Champmol

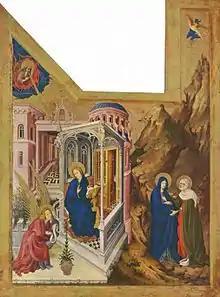
Melchior Broederlam, "Annunciation and Visitation" (1393–1399), left panel of a pair; (Dijon, Musée des Beaux-Arts)

Philip the Bold died in 1404, and his wife Margaret III, Countess of Flanders, the following year. She had decided to rest her remains with those of her parents in Lille, and Philip had been planning a single monument for himself for over twenty years, having commissioned Jean de Marville in 1381. Work did not begin until 1384, and proceeded slowly, with Claus Sluter being put in charge in 1389. At the Duke's death in 1404, only two mourners and the framework were complete; John the Fearless gave Sluter four years to finish the job, but he died after two. His nephew and assistant, Claus de Werve took over and finished the sculptures in 1410. The effigies were painted by Malouel.